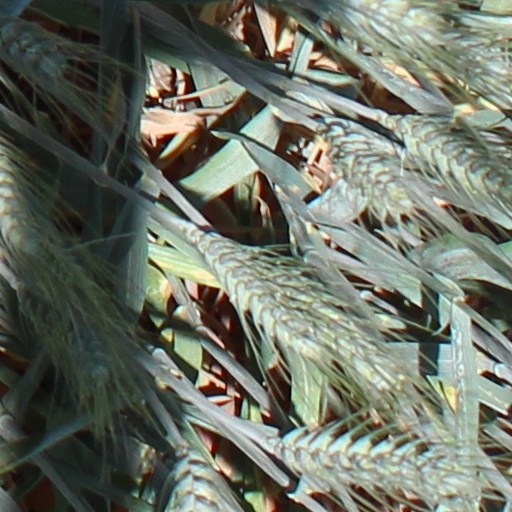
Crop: wheat